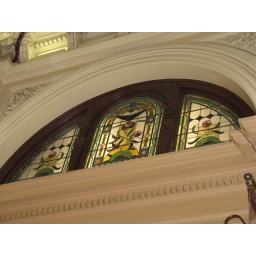
Stained glass windows in the Block Arcade.